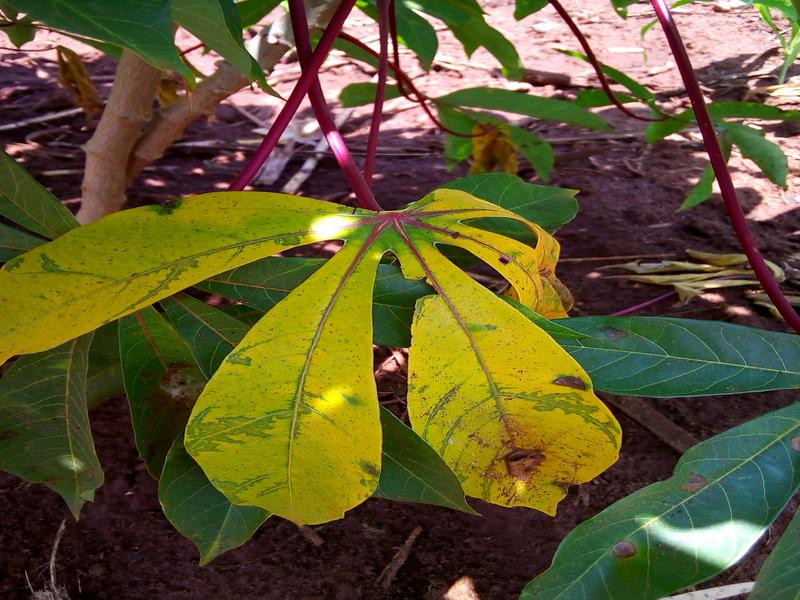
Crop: cassava
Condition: brown_streak_disease